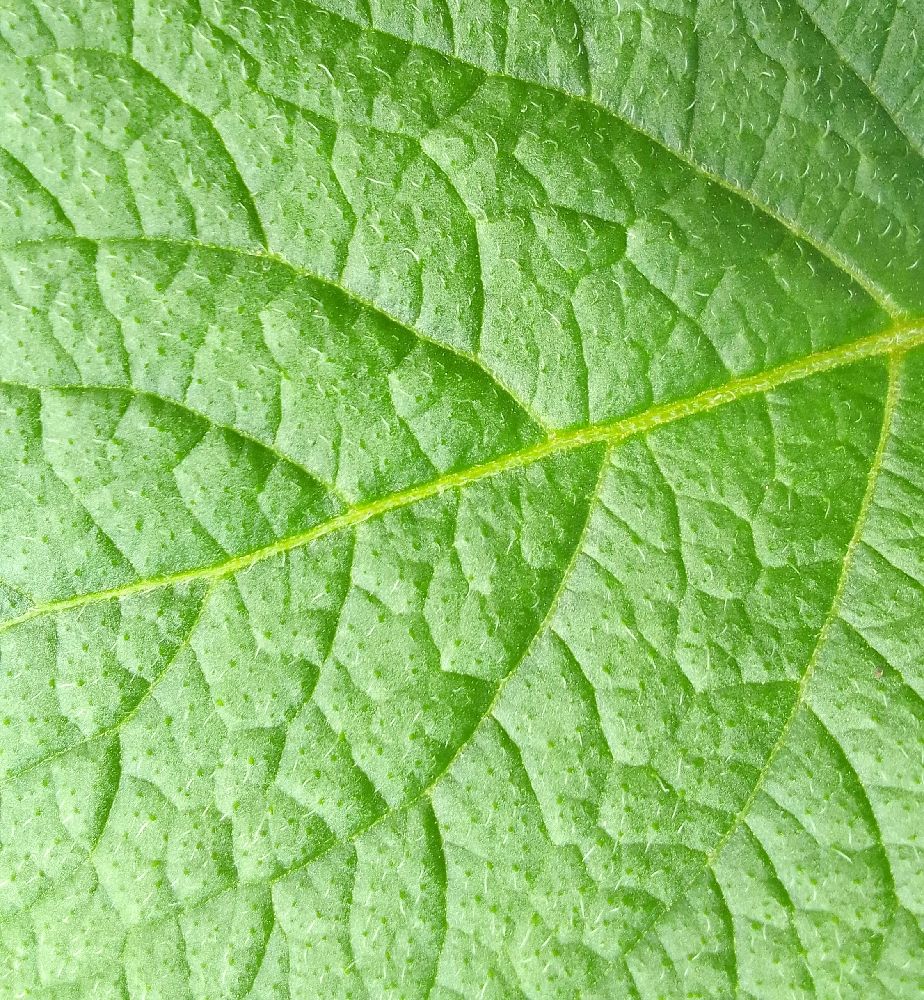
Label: Healthy